Hal March

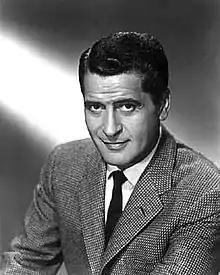

Hal March (born Harold Mendelson; April 22, 1920 – January 19, 1970) was an American comedian, actor, and television quiz show emcee.